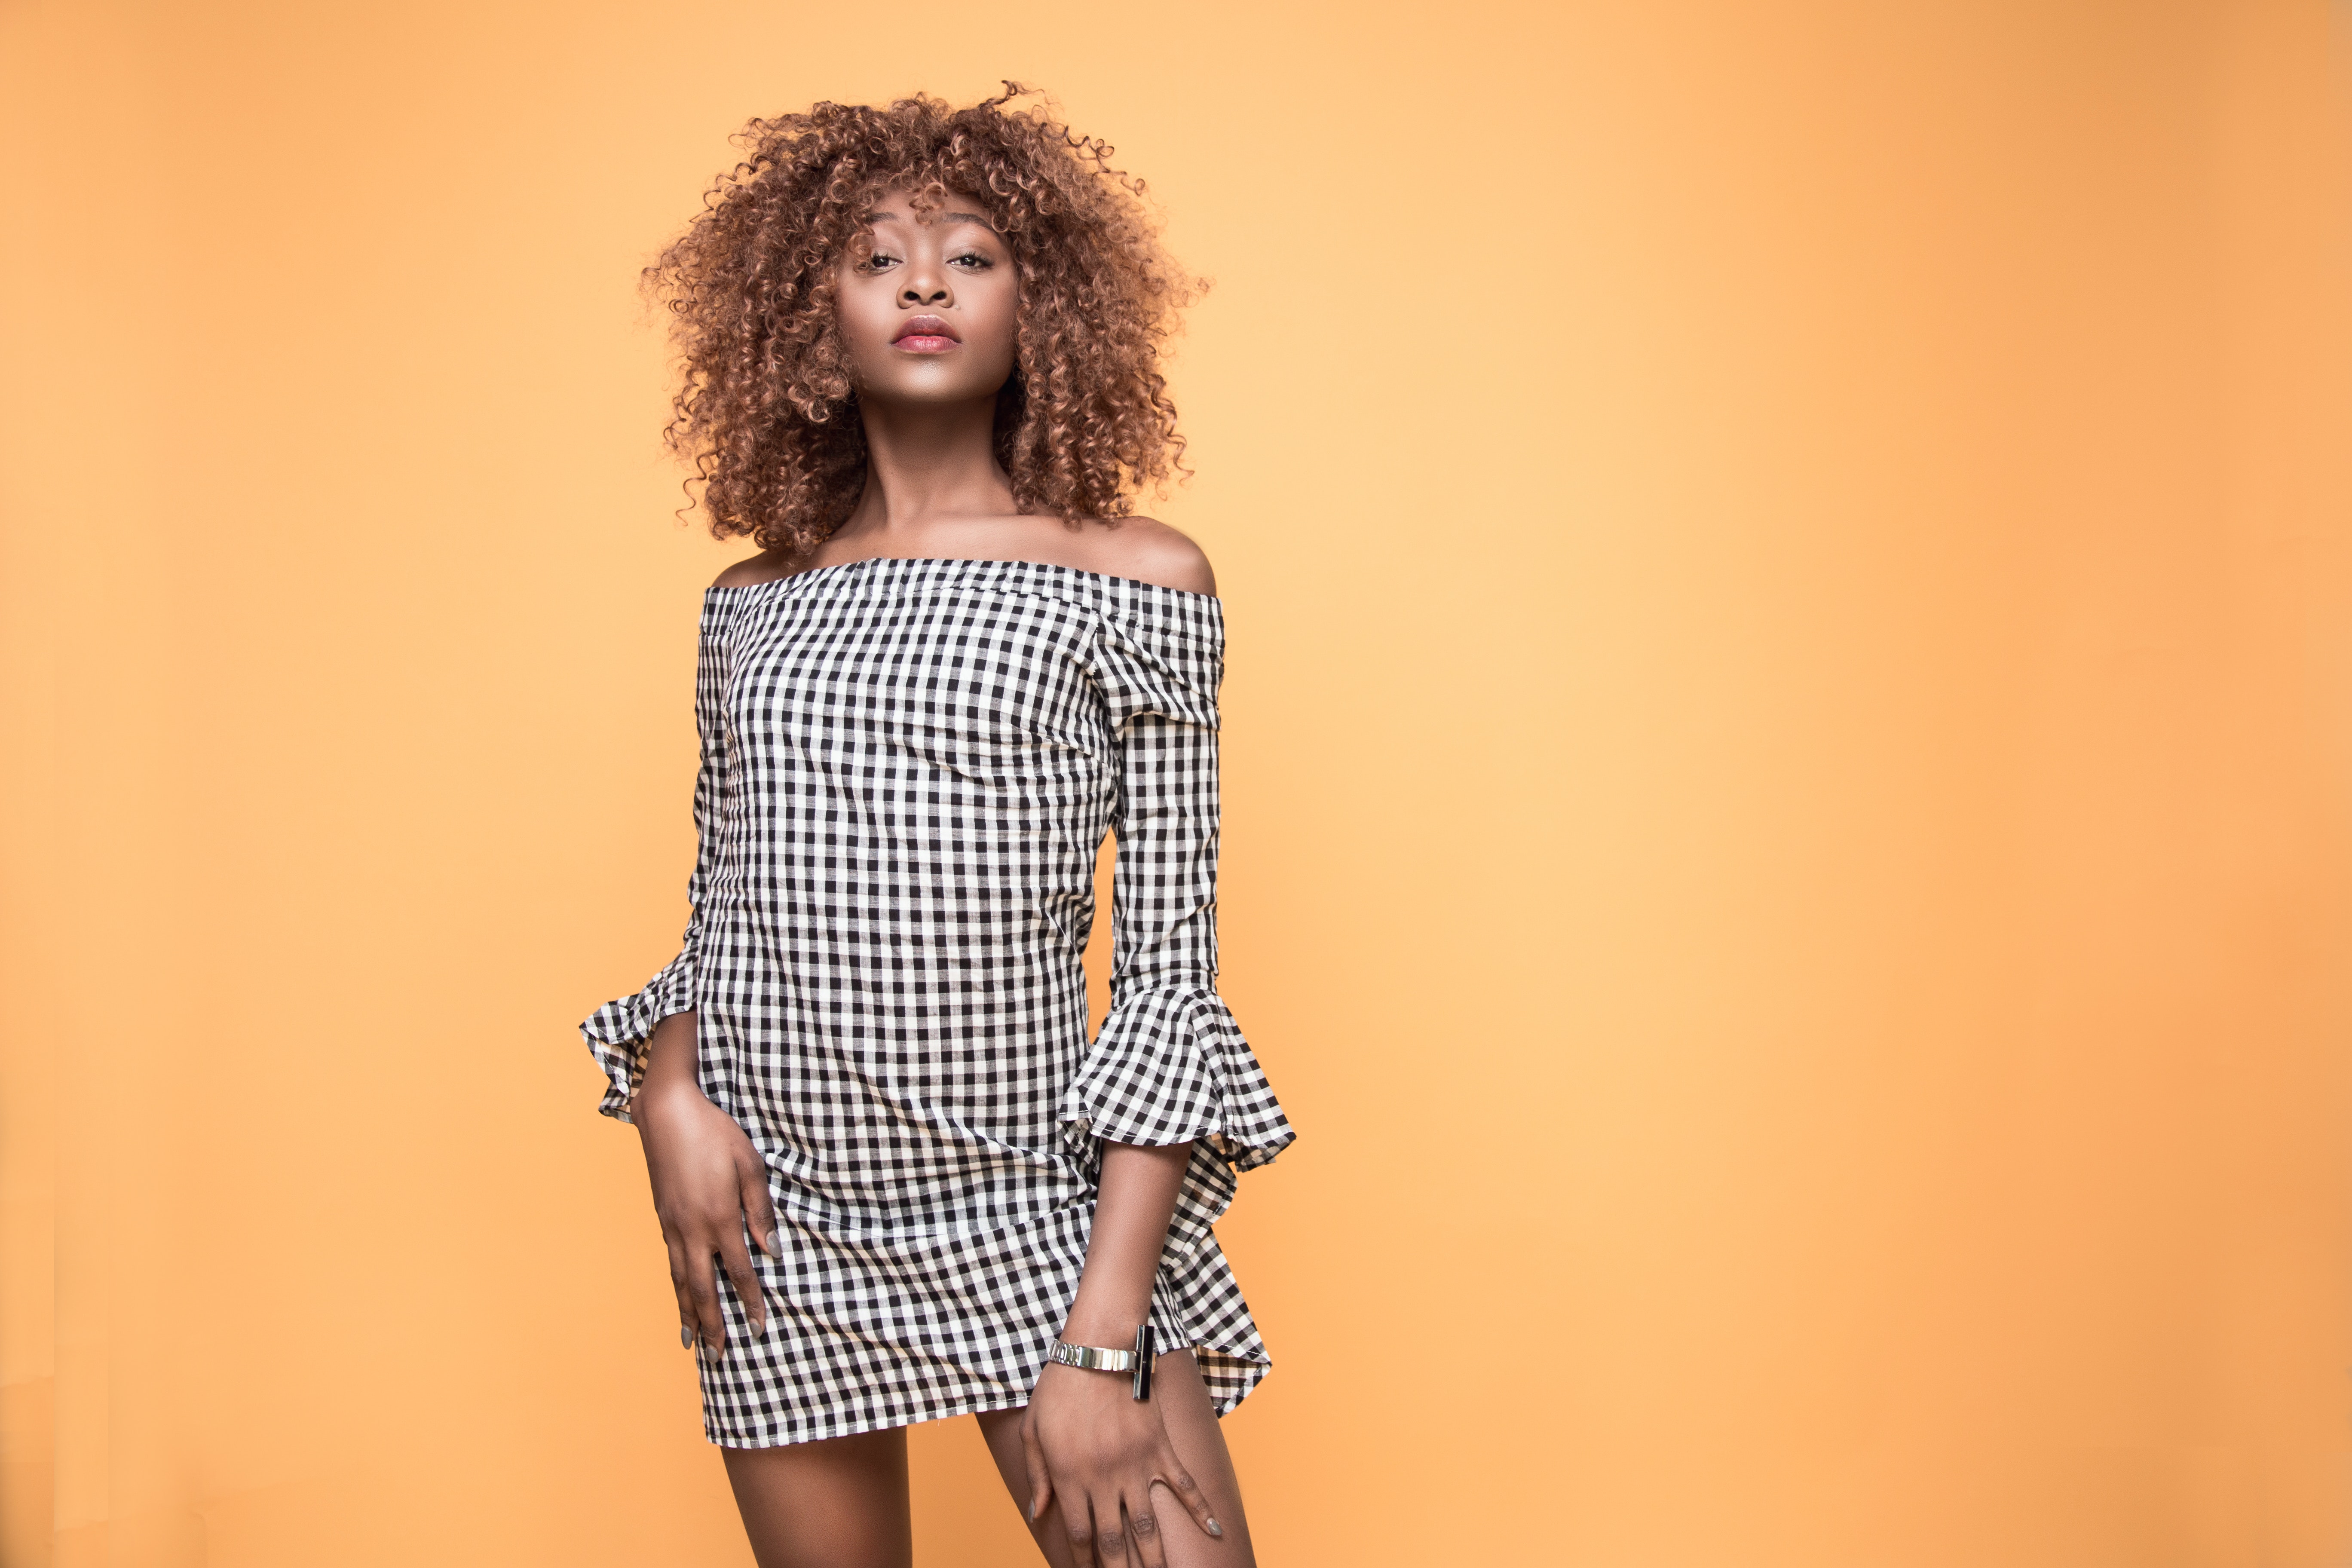
fashion model, clothing, shoulder, dress, joint, day dress, yellow, beauty, fashion, waist, hairstyle, photo shoot, pattern, orange, long hair, lip, design, model, leg, neck, fashion design, photography, thigh, black hair, sleeve, brown hair, style, knee, vintage clothing, cocktail dress